Pieter Gaal

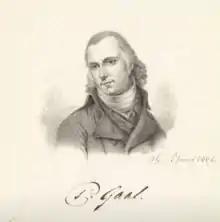
Self-portrait.

Pieter Gaal (19 July 1769 in Middelburg – 13/18 January 1819 in Middelburg) was a Dutch painter, the son of Thomas Gaal.